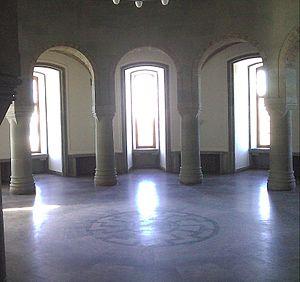
Le soleil noir est un symbole du mysticisme nazi créé par Karl Maria Wiligut, il est composé de trois svastika, un symbole religieux que l'on retrouve de l'Europe à l'Océanie, étroitement enlacées ou aussi de douze fois le caractère Sōwilō de l'alphabet runique désignant Sól, la personnification du Soleil dans la mythologie nordique. Comme ces deux symboles, il peut être rencontré dans les deux sens de rotation.
Wewelsburg est un château Renaissance situé en Westphalie dans le nord-est de la Rhénanie-du-Nord-Westphalie, en Allemagne. Il se trouve dans le village de Wewelsburg, qui dépend de la municipalité de la ville de Büren dans le district de Paderborn et la vallée d'Alme.